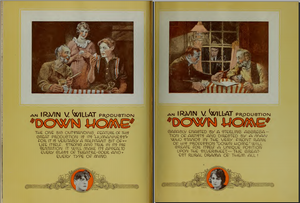
Down Home est un film américain réalisé par Irvin Willat, sorti en 1920.